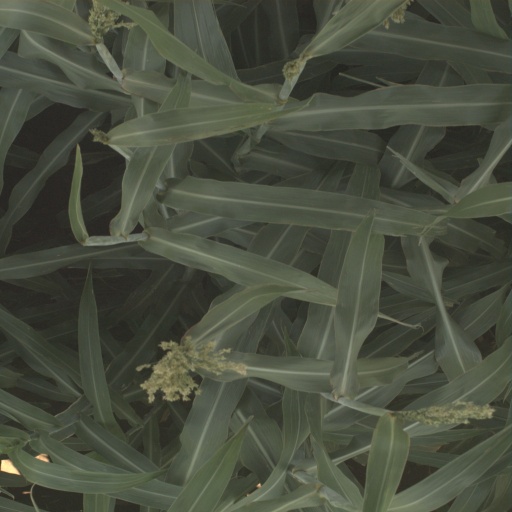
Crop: sorghum